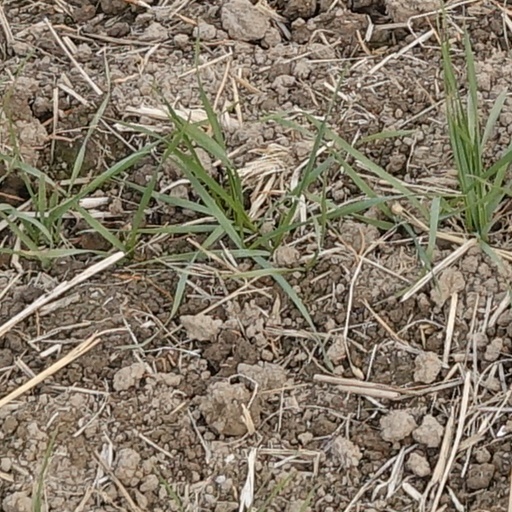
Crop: wheat